Bissell Bridge (Massachusetts)

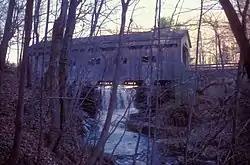

The Bissell Bridge is a historic covered bridge on Heath Road (Massachusetts Route 8A) over Mill Brook in Charlemont, Massachusetts. The TECO Enhanced Long through truss bridge was built in 1951 by the T. J. Harvey Company, to a design by the Timber Engineering Company (TECO) and the Massachusetts Department of Transportation (DOT). The bridge is long, and rests on stone-faced reinforced concrete abutments. Mill Brook passes fifteen to twenty feet below the bridge at normal water levels. It was the first covered bridge to be built in Massachusetts in the 20th century, replacing an earlier covered bridge that dated to about 1881.